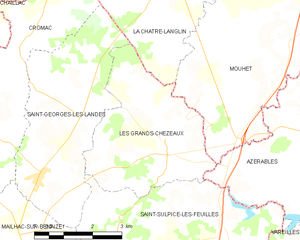
Carte des communes françaises Les Grands-Chézeaux